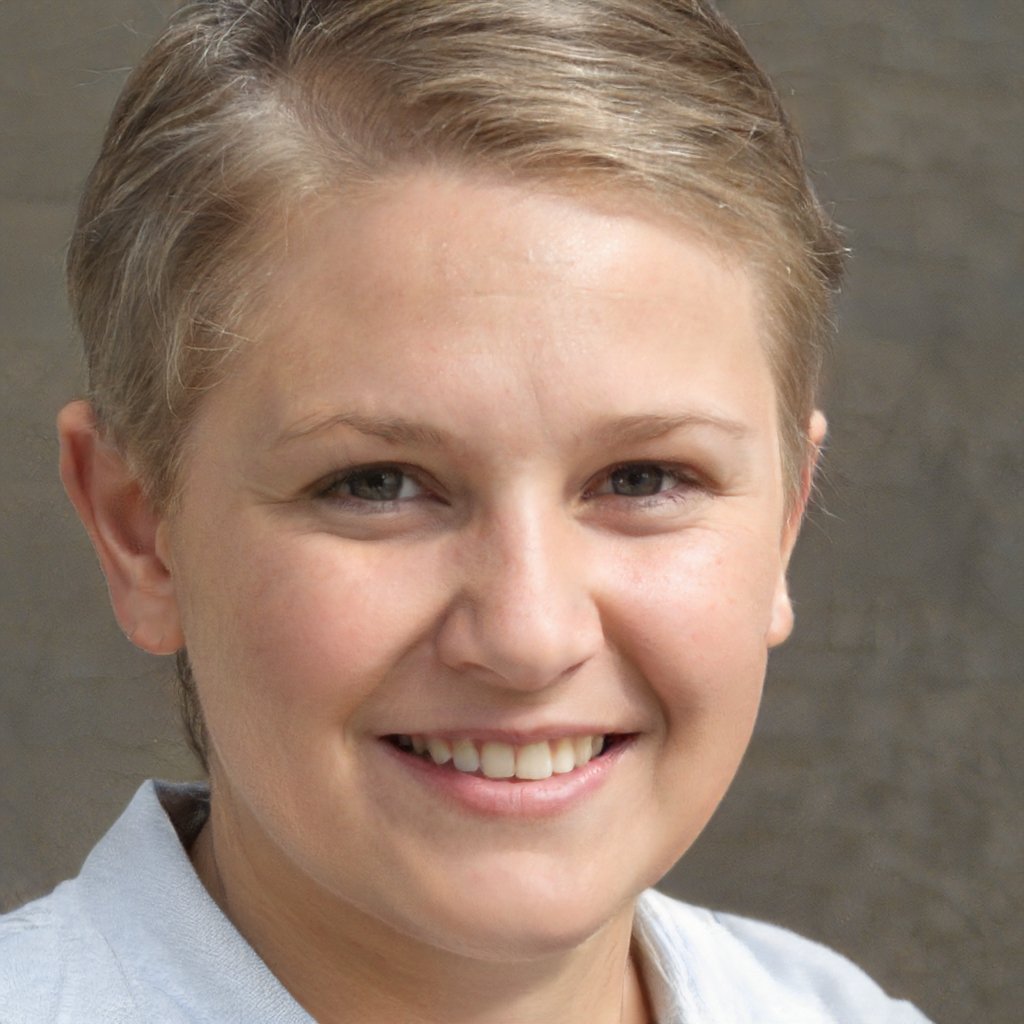
Label: Colored